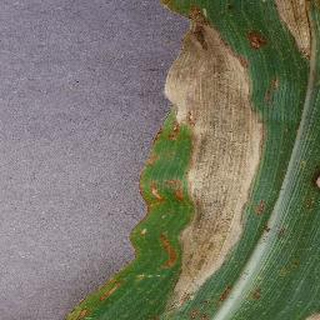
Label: corn_northern_leaf_blight